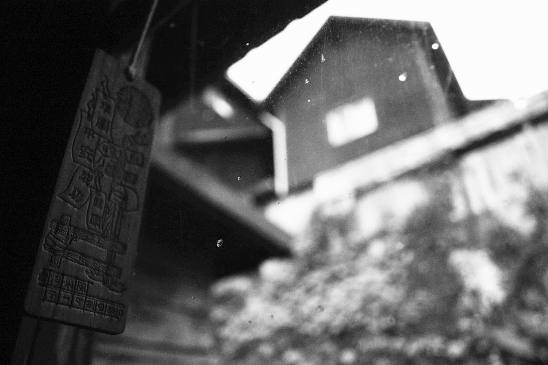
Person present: No